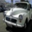
Label: automobile